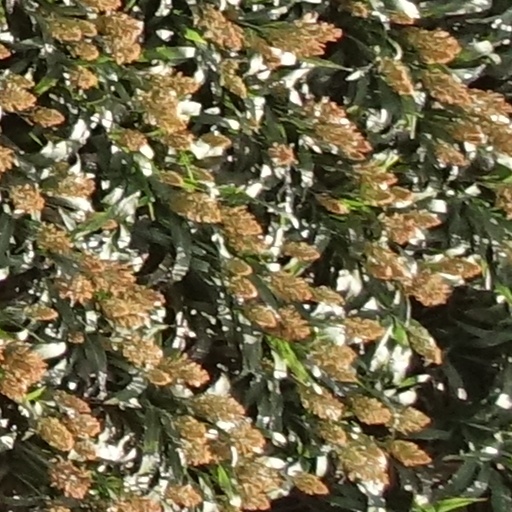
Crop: sorghum